Cristiano Araújo

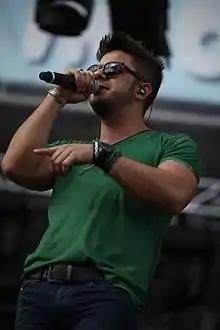
Araújo in 2014

Araújo was famous for the singles "Efeitos" (2011), "Você mudou" (2012), "Maus bocados" (2013), "Cê que sabe" and "É com ela que eu estou" (both in 2014). After his album "Efeitos" in 2011 and live álbum/ DVD "Ao Vivo em Goiânia" in 2012, he released his solo studio album "Continua" in 2013. In 2014, he released his third live album "In The Cities – Ao Vivo em Cuiabá". With most of his latest songs not making it onto a CD due to his sudden death. Araújo was signed to the Brazilian Som Livre record label.